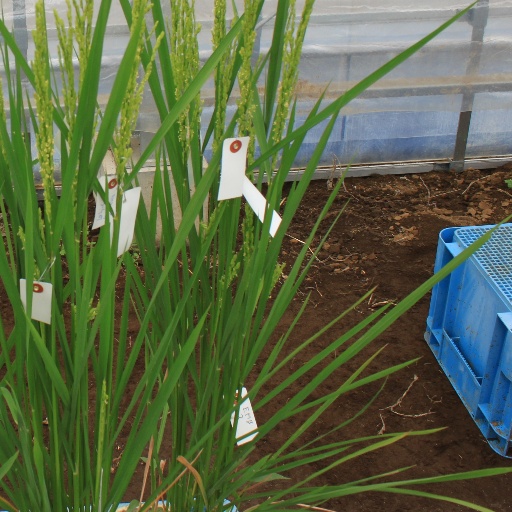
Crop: rice